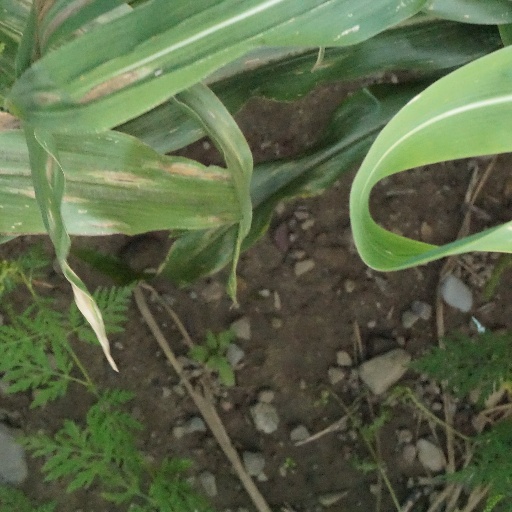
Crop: maize; corn